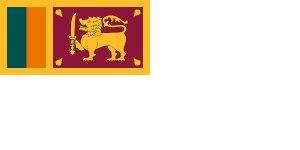
Le drapeau du Sri Lanka, également appelé drapeau du Lion, est le drapeau civil, le drapeau d'État et le pavillon marchand de la République démocratique socialiste du Sri Lanka. Il est adopté en 1948 et a subi depuis plusieurs modifications mineures, pour être adopté sous sa forme actuelle le 22 mai 1972.
La marine du Sri Lanka ou marine srilankaise est la marine de guerre des forces armées srilankaises et est classée comme la plus vitale force de défense du pays en raison de sa géographie insulaire et est responsable de la défense maritime de la nation srilankaise et de ses intérêts. Le rôle de la marine srilankaise est de mener des opérations en mer pour la défense de la nation et de ses intérêts et de mener des opérations de combat rapides et durables en mer conformément aux politiques nationales.